John Muir

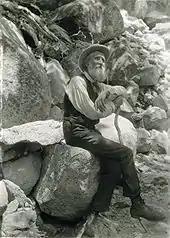
John Muir in 1907

In September 1867, Muir undertook a walk of about from Kentucky to Florida, which he recounted in his book "A Thousand-Mile Walk to the Gulf". He had no specific route chosen, except to go by the "wildest, leafiest, and least trodden way I could find". When Muir arrived at Cedar Key, he began working for Richard Hodgson at Hodgson's sawmill. However, three days after accepting the job at Hodgson's, Muir almost died of a malarial sickness. After spending three months in an oft delirious state, Muir's condition improved such that he was able to move about the Hodgson's house and look outside. Due to their unending kindness in caring for his life, Muir stated that he "doubtless owe my life" to the Hodgsons.